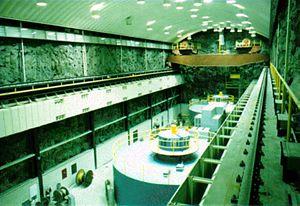
Intérieur de la centrale electrique du Barrage Morrow Point, Colorado, États-Unis